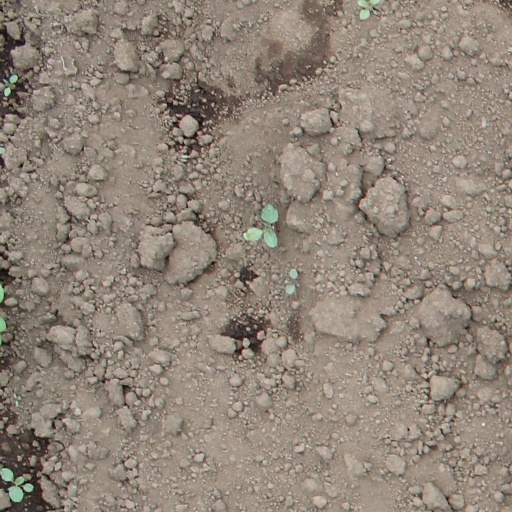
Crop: soybean